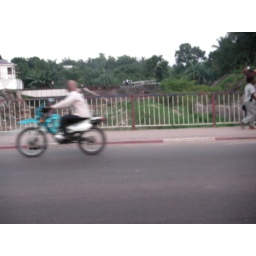
Near the edge of Kinshasa, a biker speeds over a dry river bed